Pirates of the Caribbean: Dead Man's Chest

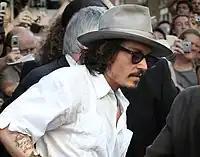
Johnny Depp at the London premiere for the film in June 2006

"Pirates of the Caribbean: Dead Man's Chest" premiered at Disneyland in California on June 24, 2006. It was the first Disney film to use the computer-generated Walt Disney Pictures logo from 2006 to 2022, which took a year for the studio to design. Wētā FX and yU+co were responsible for the logo's final animated rendering and Mark Mancina was hired to score a new composition and arrangement of "When You Wish Upon a Star". The new fanfare was co-arranged and orchestrated by David Metzger. The main people responsible for the logo's rendering are Cyrese Parrish and Cameron Smith.